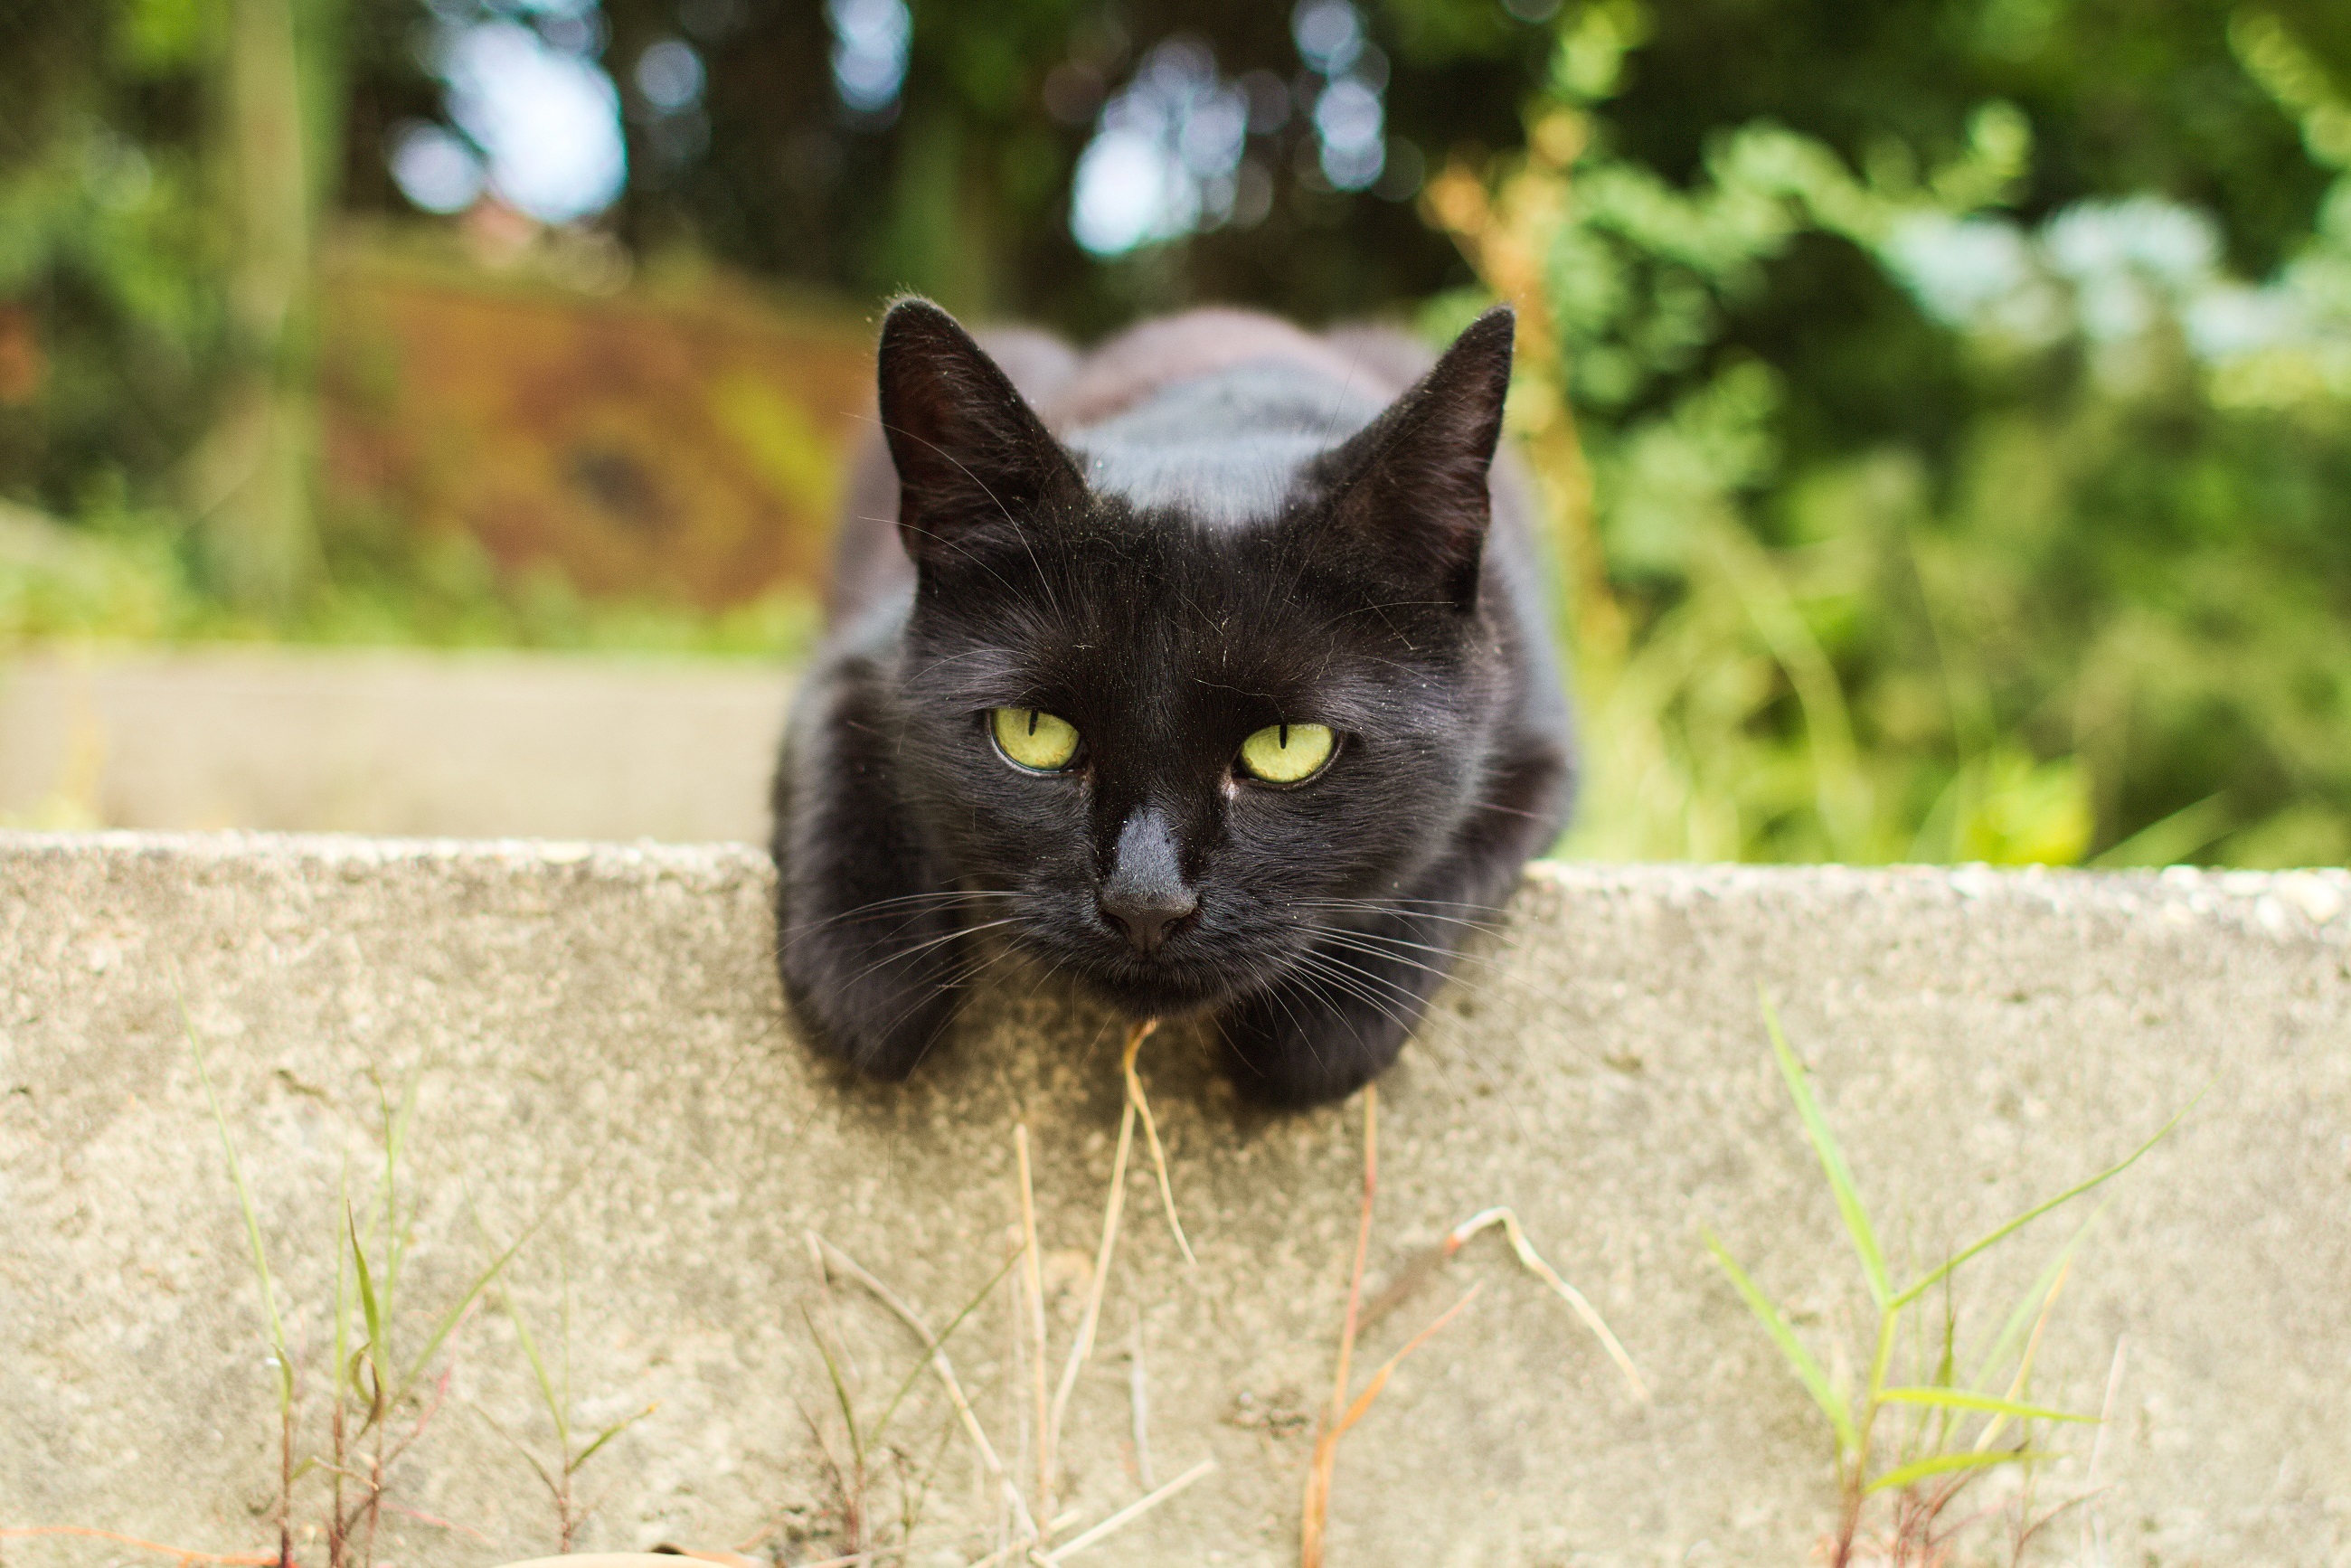
cute, wall, pet, portrait, cat, feline, mammal, black cat, black, close, fauna, laying, whiskers, kitty, furry, vertebrate, paws, domestic, resting, european shorthair, wild cat, small to medium sized cats, cat like mammal, domestic short haired cat